Newtown Savings Bank

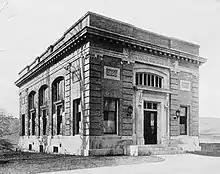
Newtown Savings Bank Building in Newtown, as seen in 1917

Newtown Savings Bank, is a full-service community bank and mortgage provider serving customers in Connecticut. The bank is headquartered in Newtown, Connecticut and was founded in 1855.